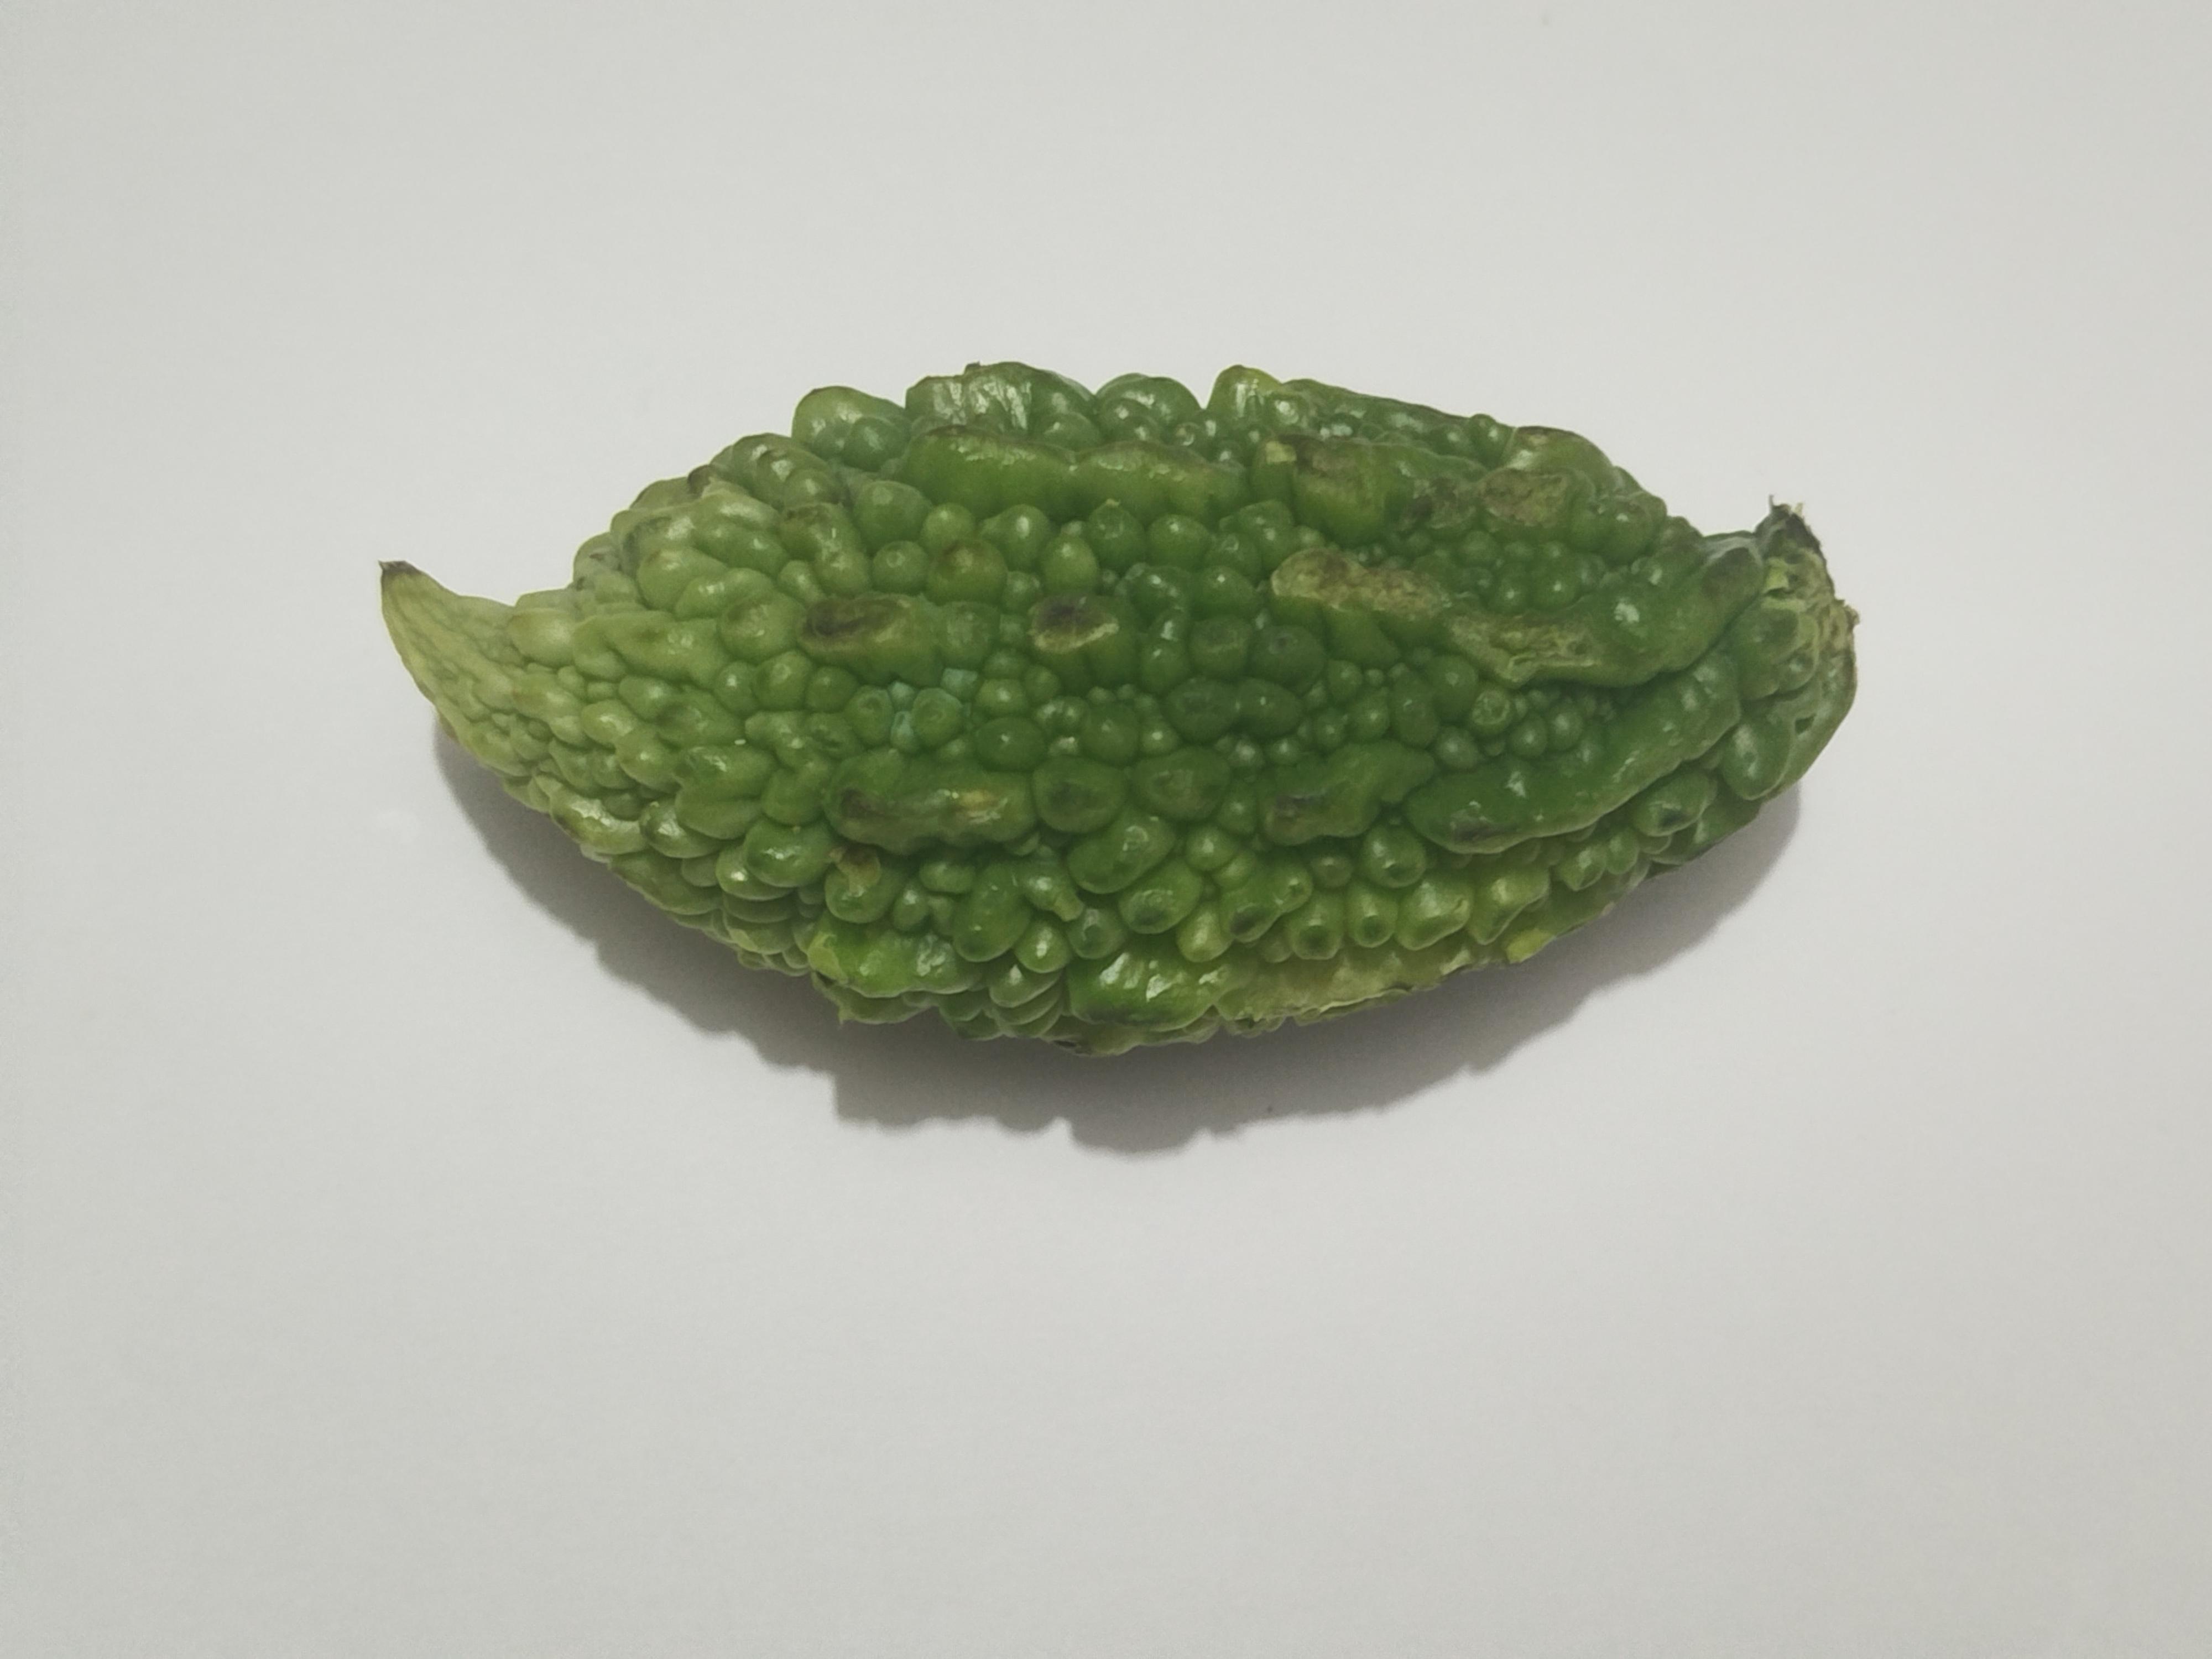
Label: Bitter melon